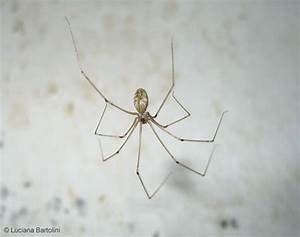
Label: ragno